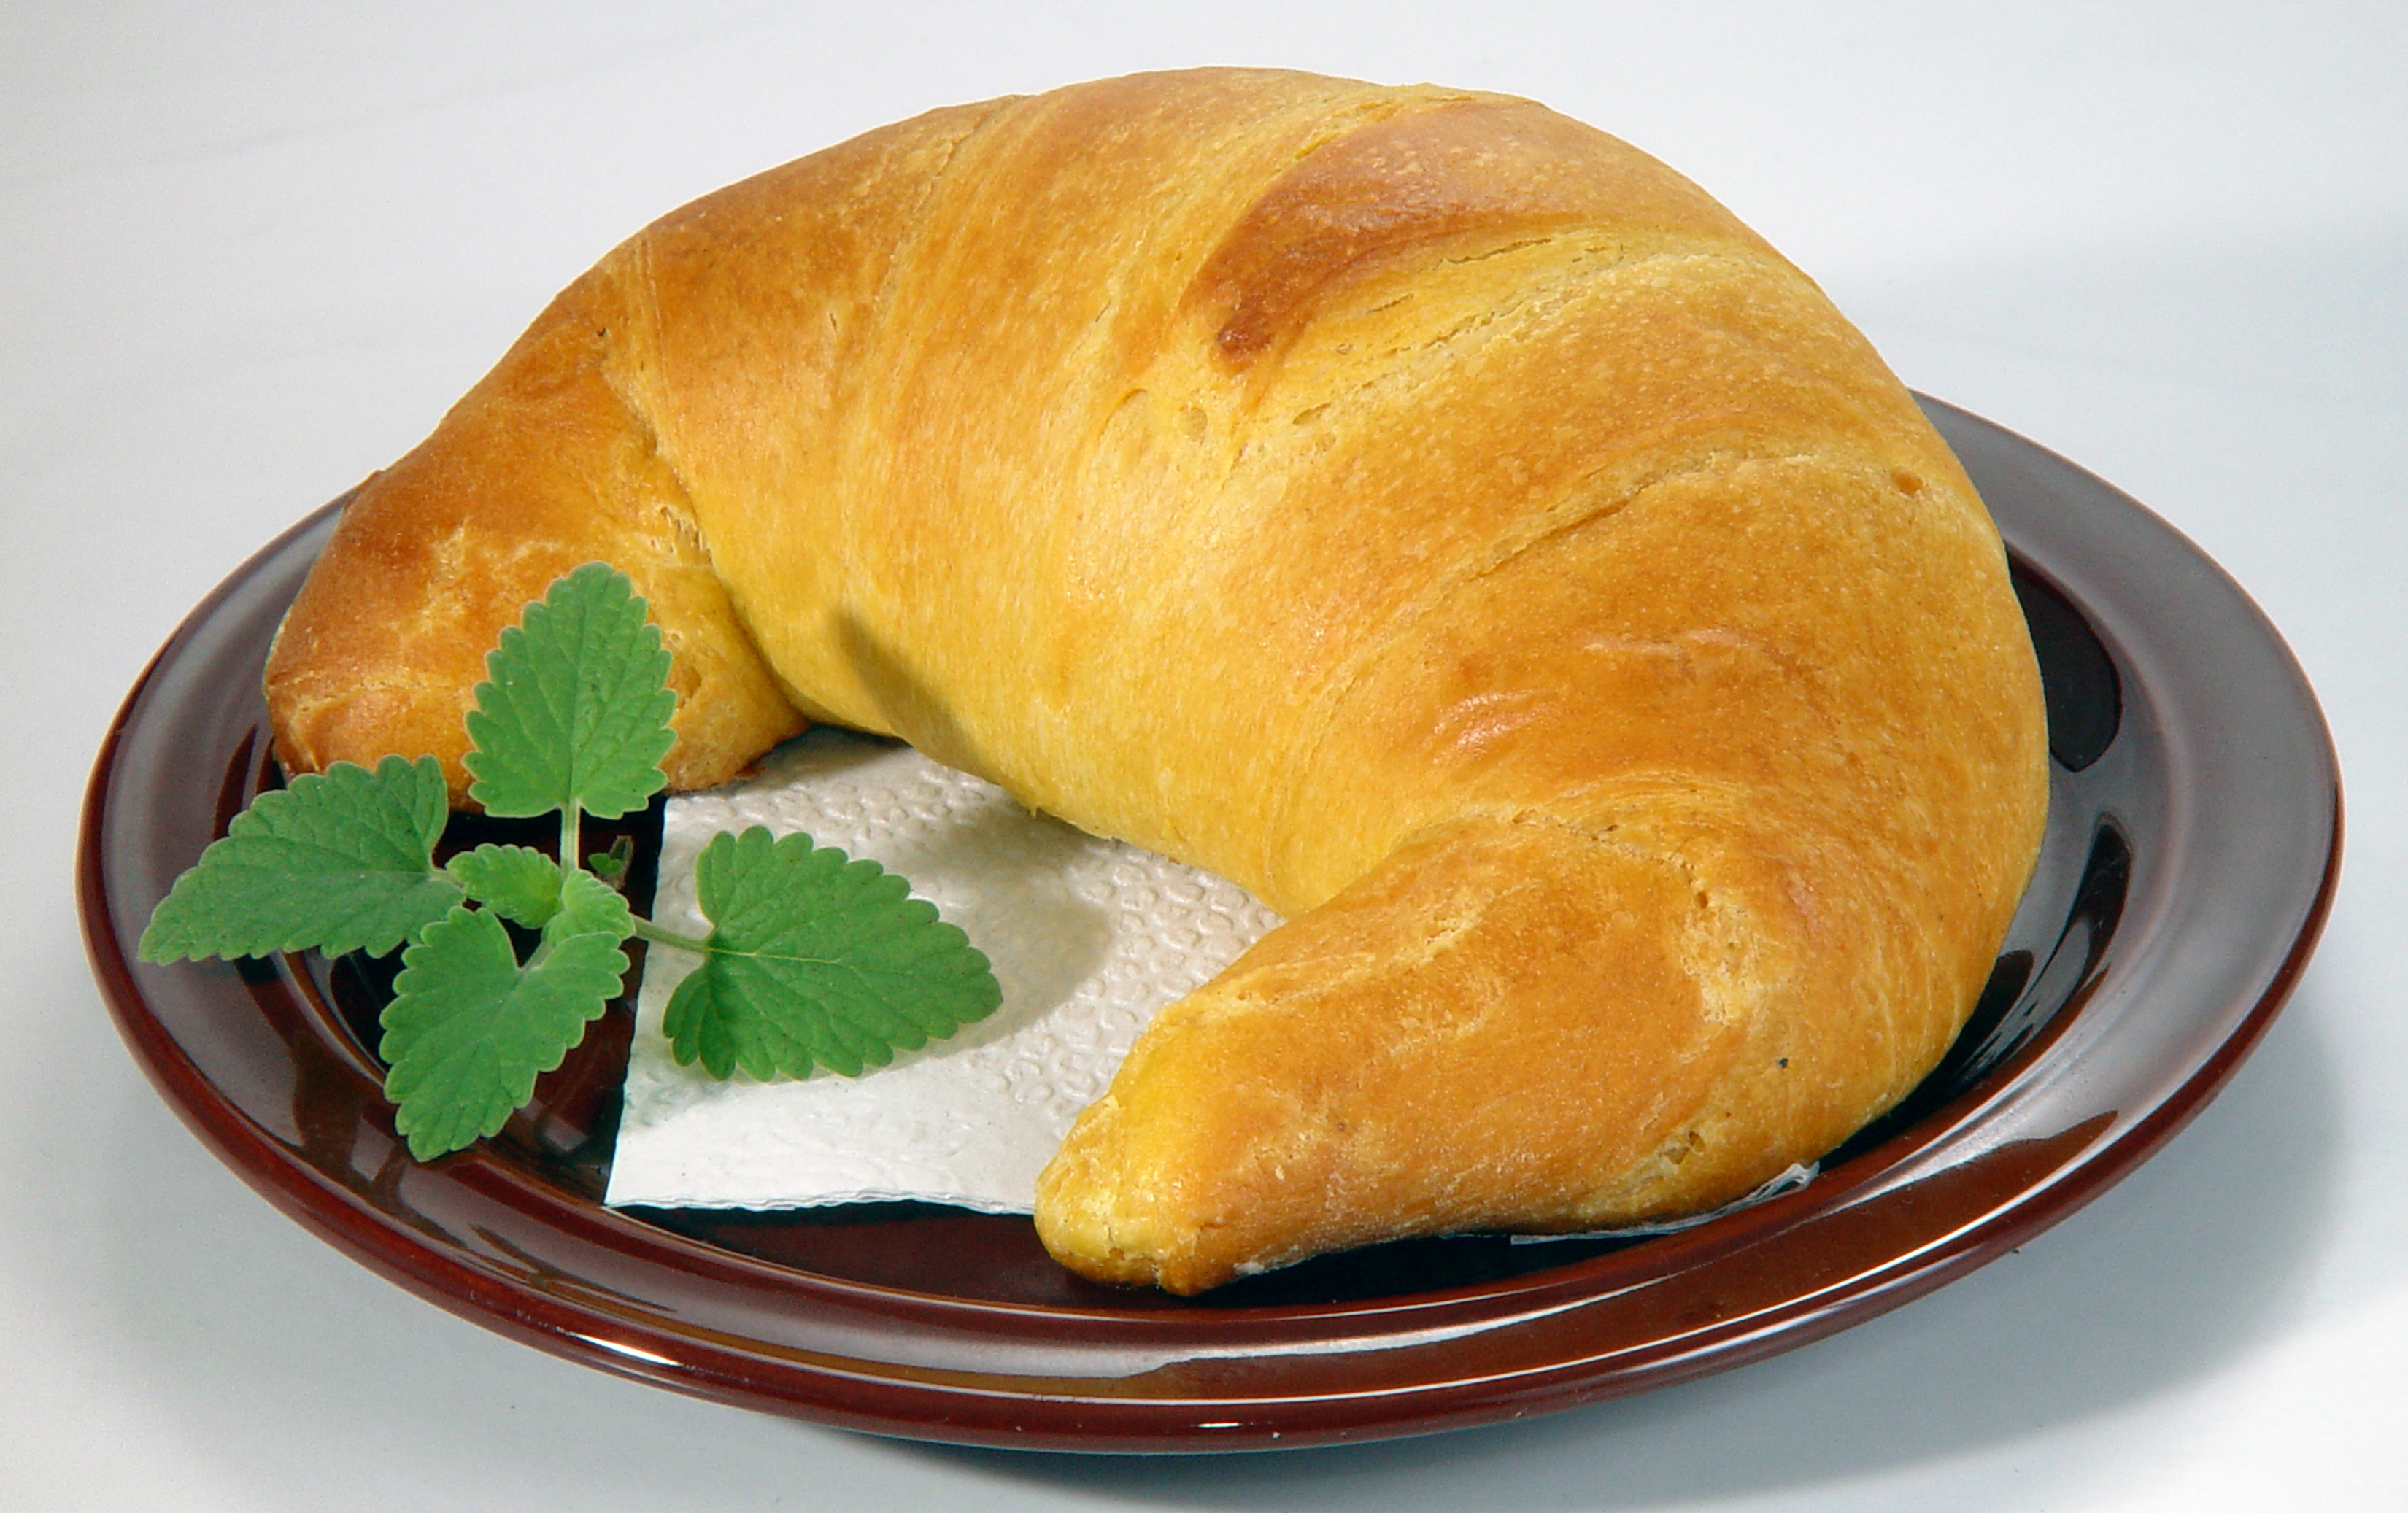
croissant, food, mint, plate, dessert, dish, bread, cuisine, baked goods, kifli, ingredient, bread roll, staple food, pastry, produce, viennoiserie, danish pastry